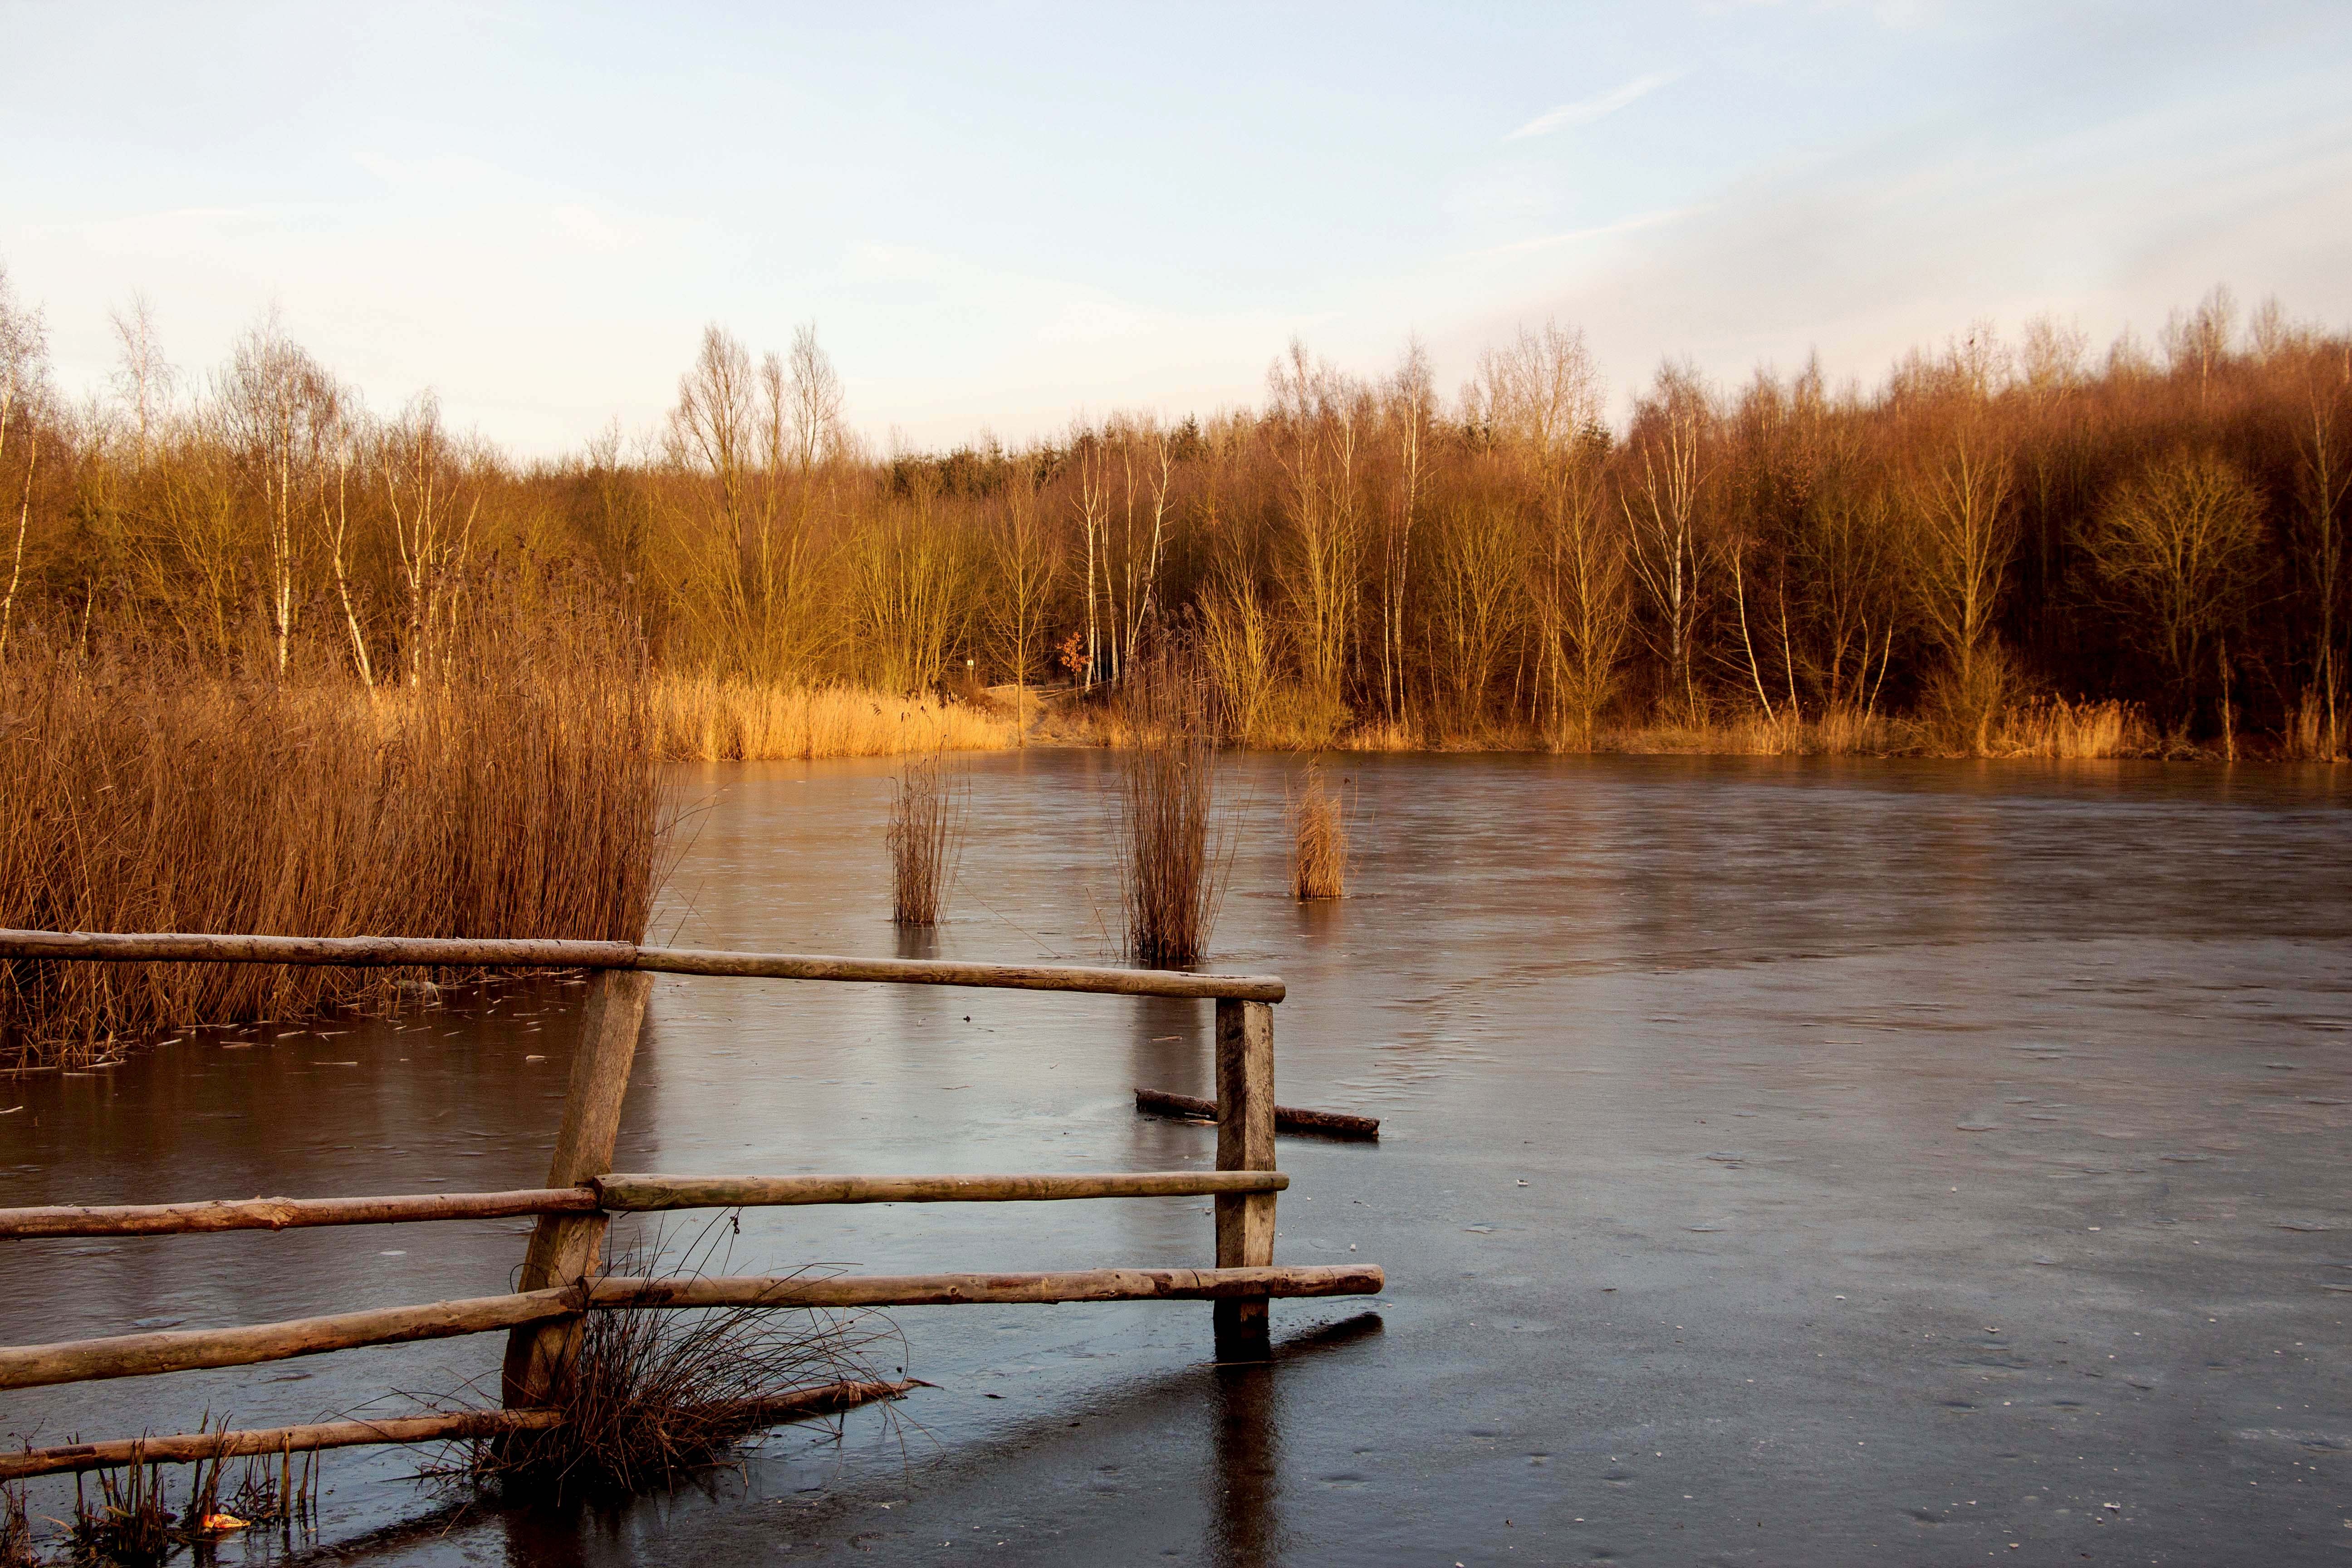
landscape, water, nature, marsh, swamp, wilderness, cold, winter, morning, shore, lake, dawn, river, ice, evening, reflection, autumn, frozen, reservoir, season, frozen lake, wetland, habitat, loch, wintry, ice cover, natural environment, atmospheric phenomenon